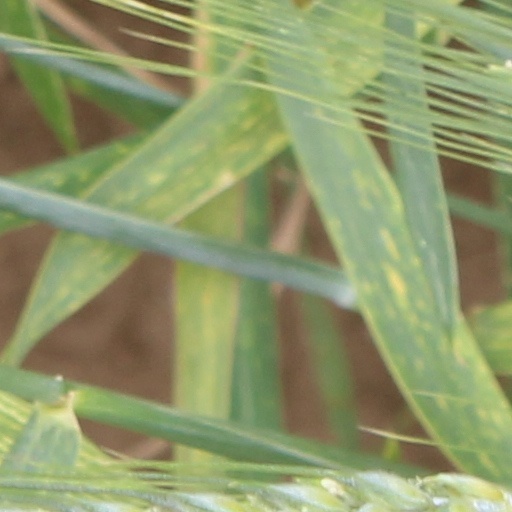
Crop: wheat